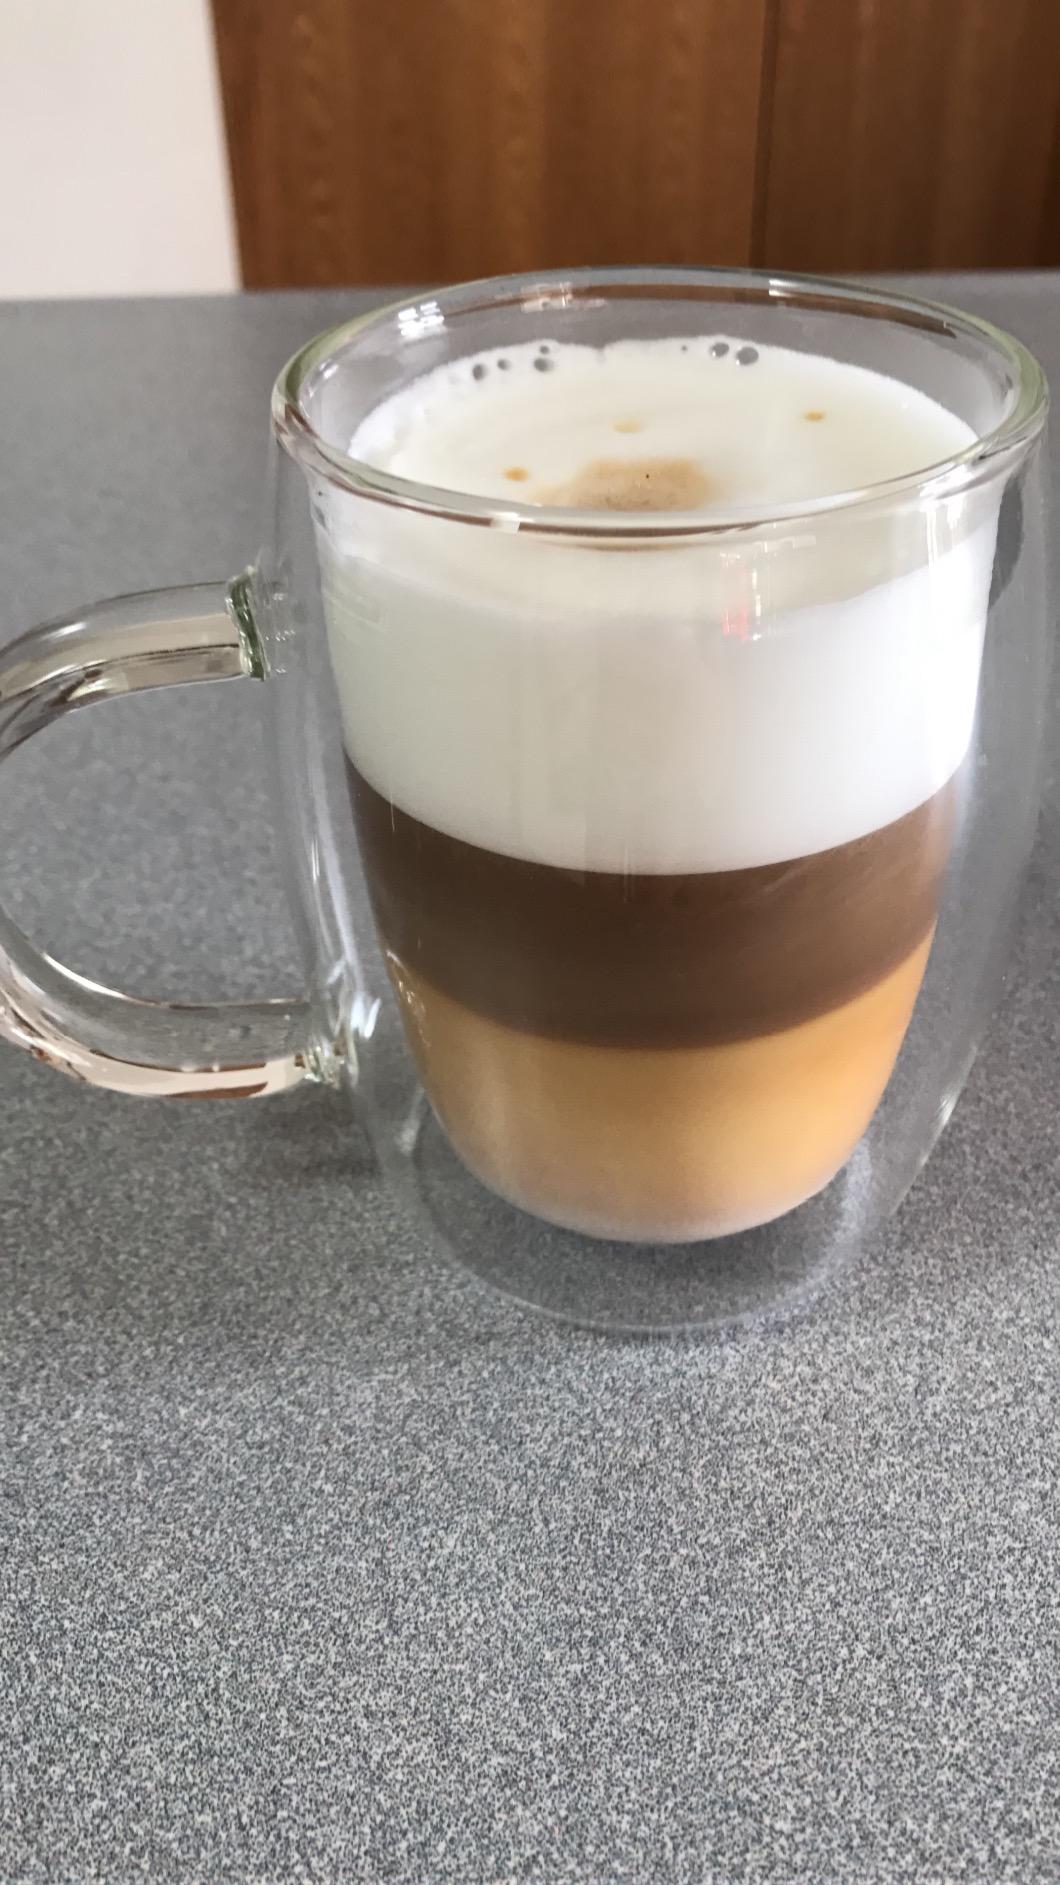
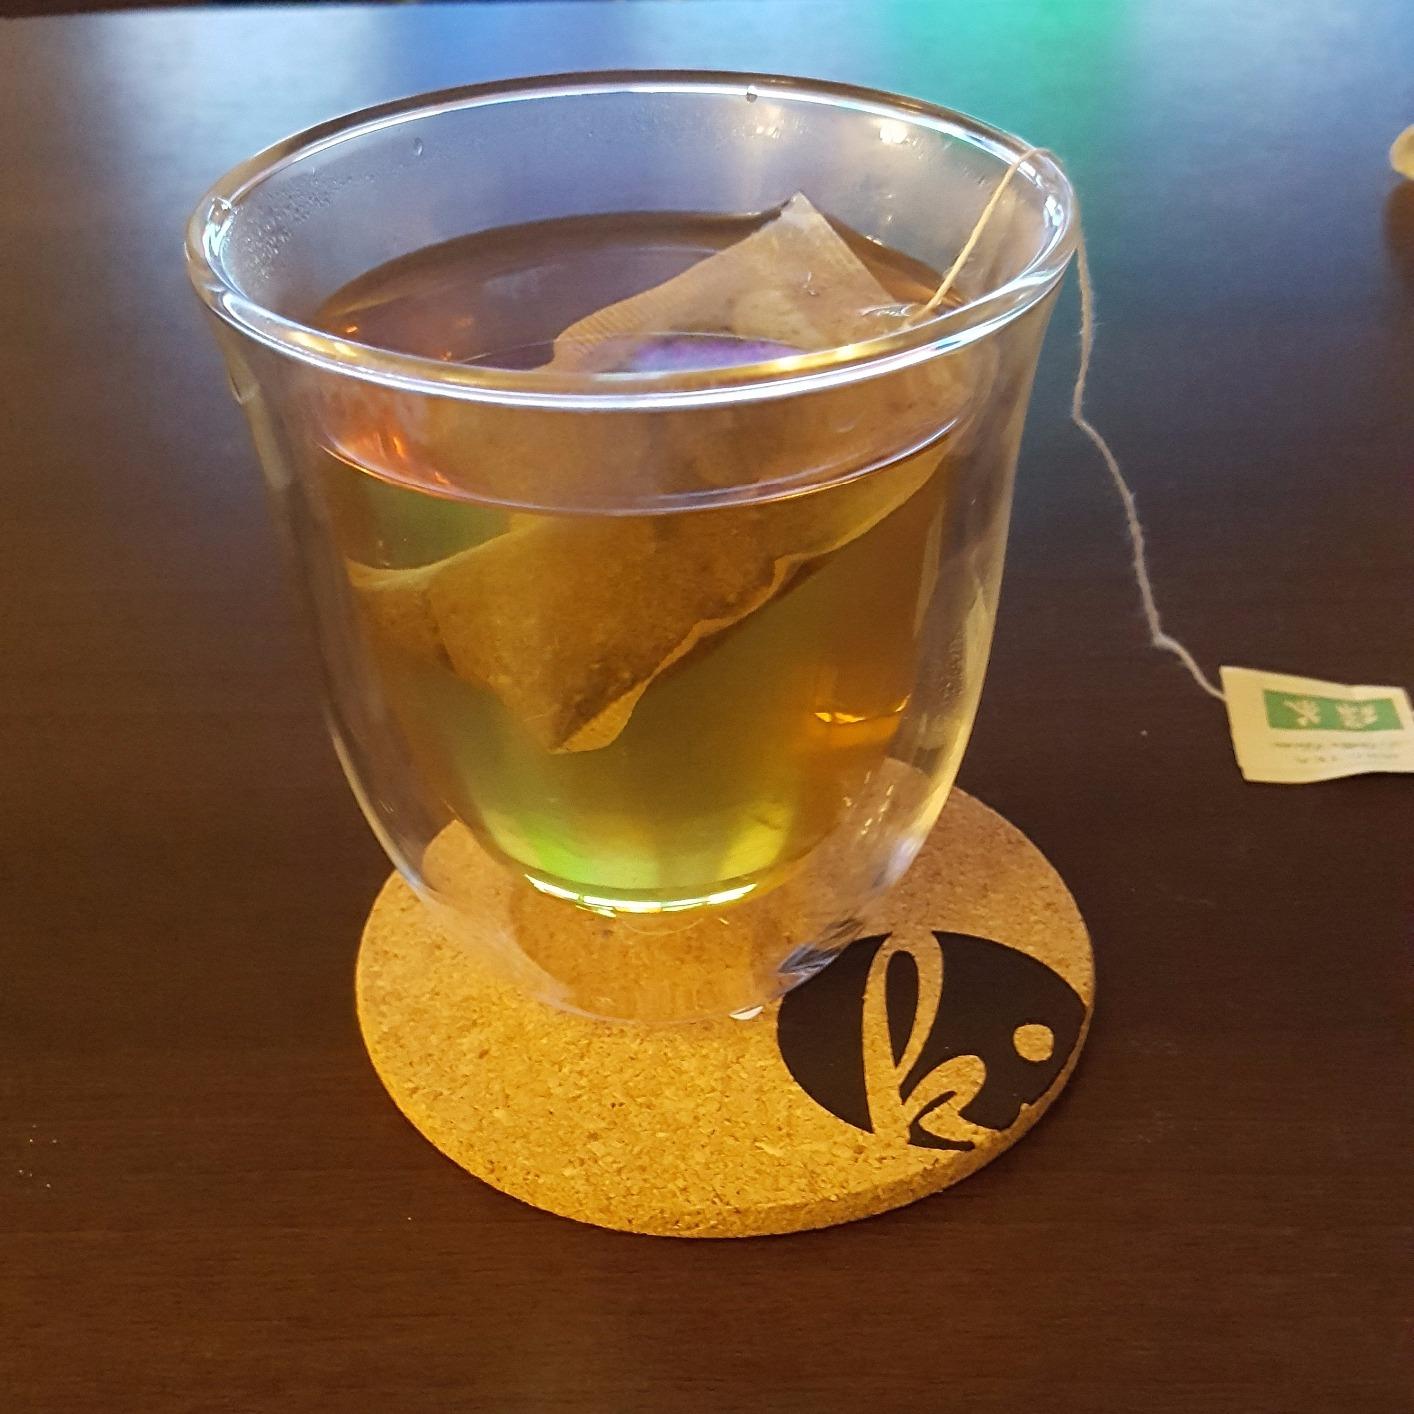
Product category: items_mug
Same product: no